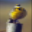
Label: bird